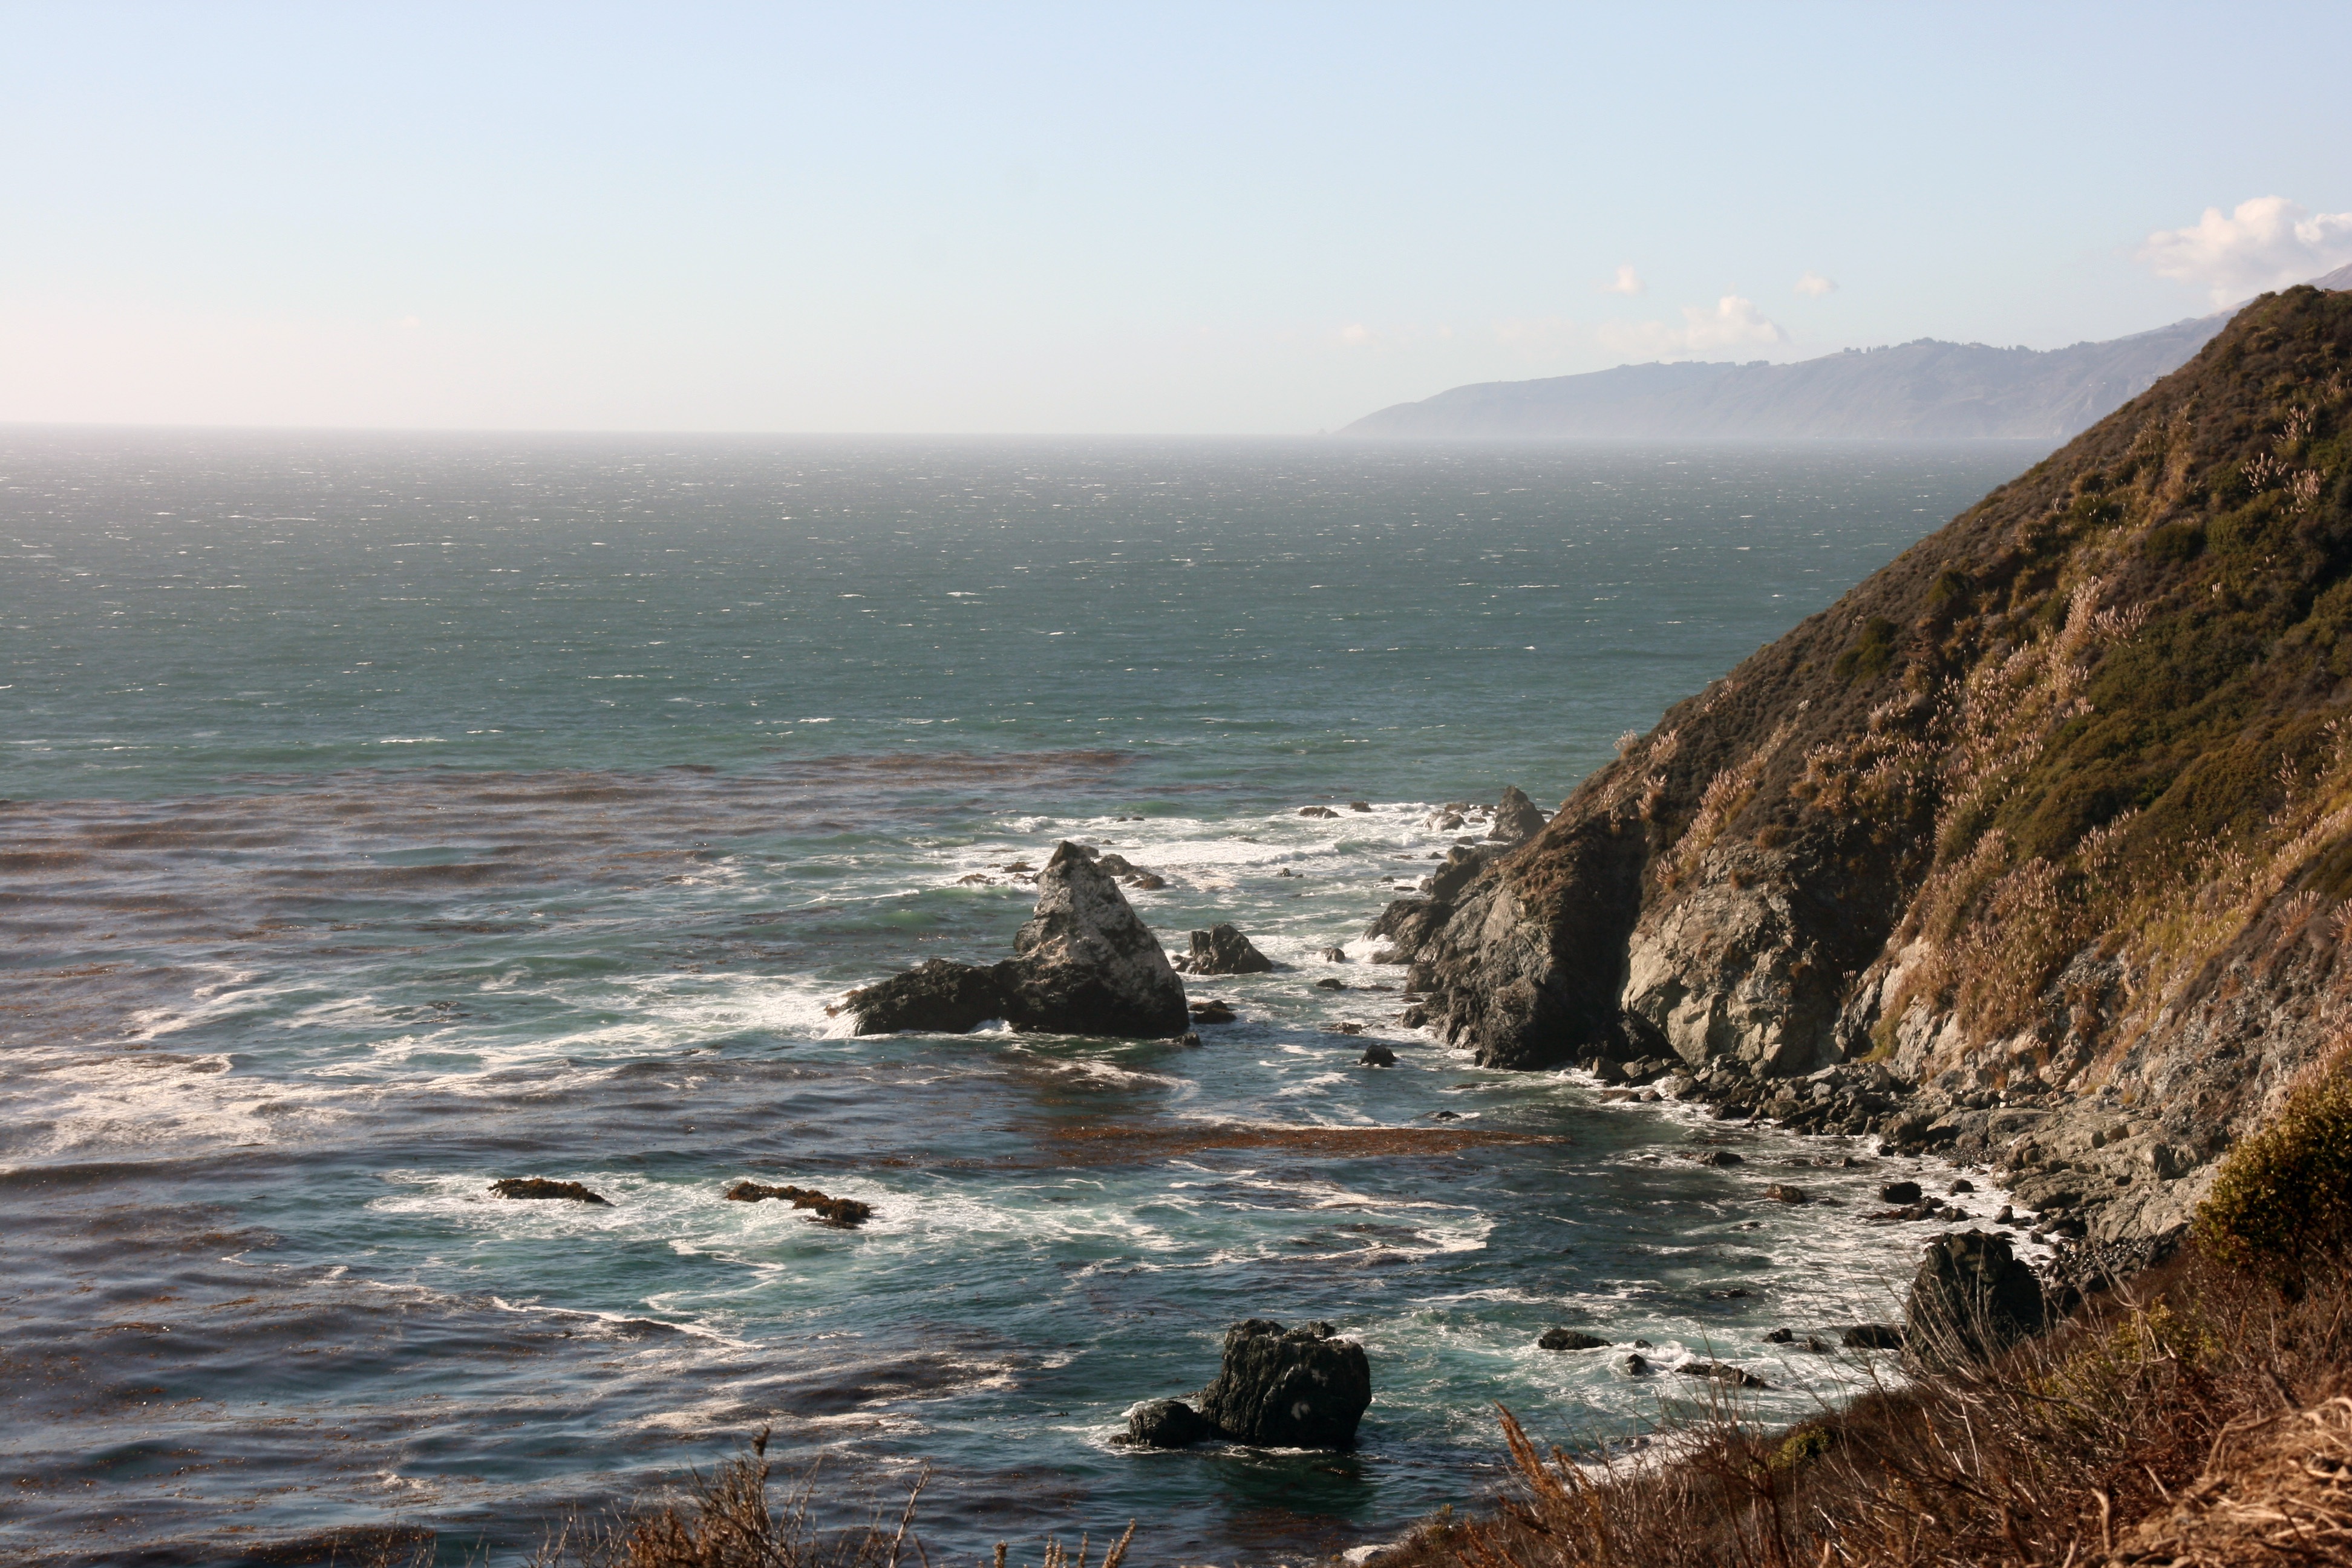
beach, sea, coast, water, rock, ocean, horizon, shore, wave, cliff, cove, bay, terrain, material, body of water, cape, whose, wind wave